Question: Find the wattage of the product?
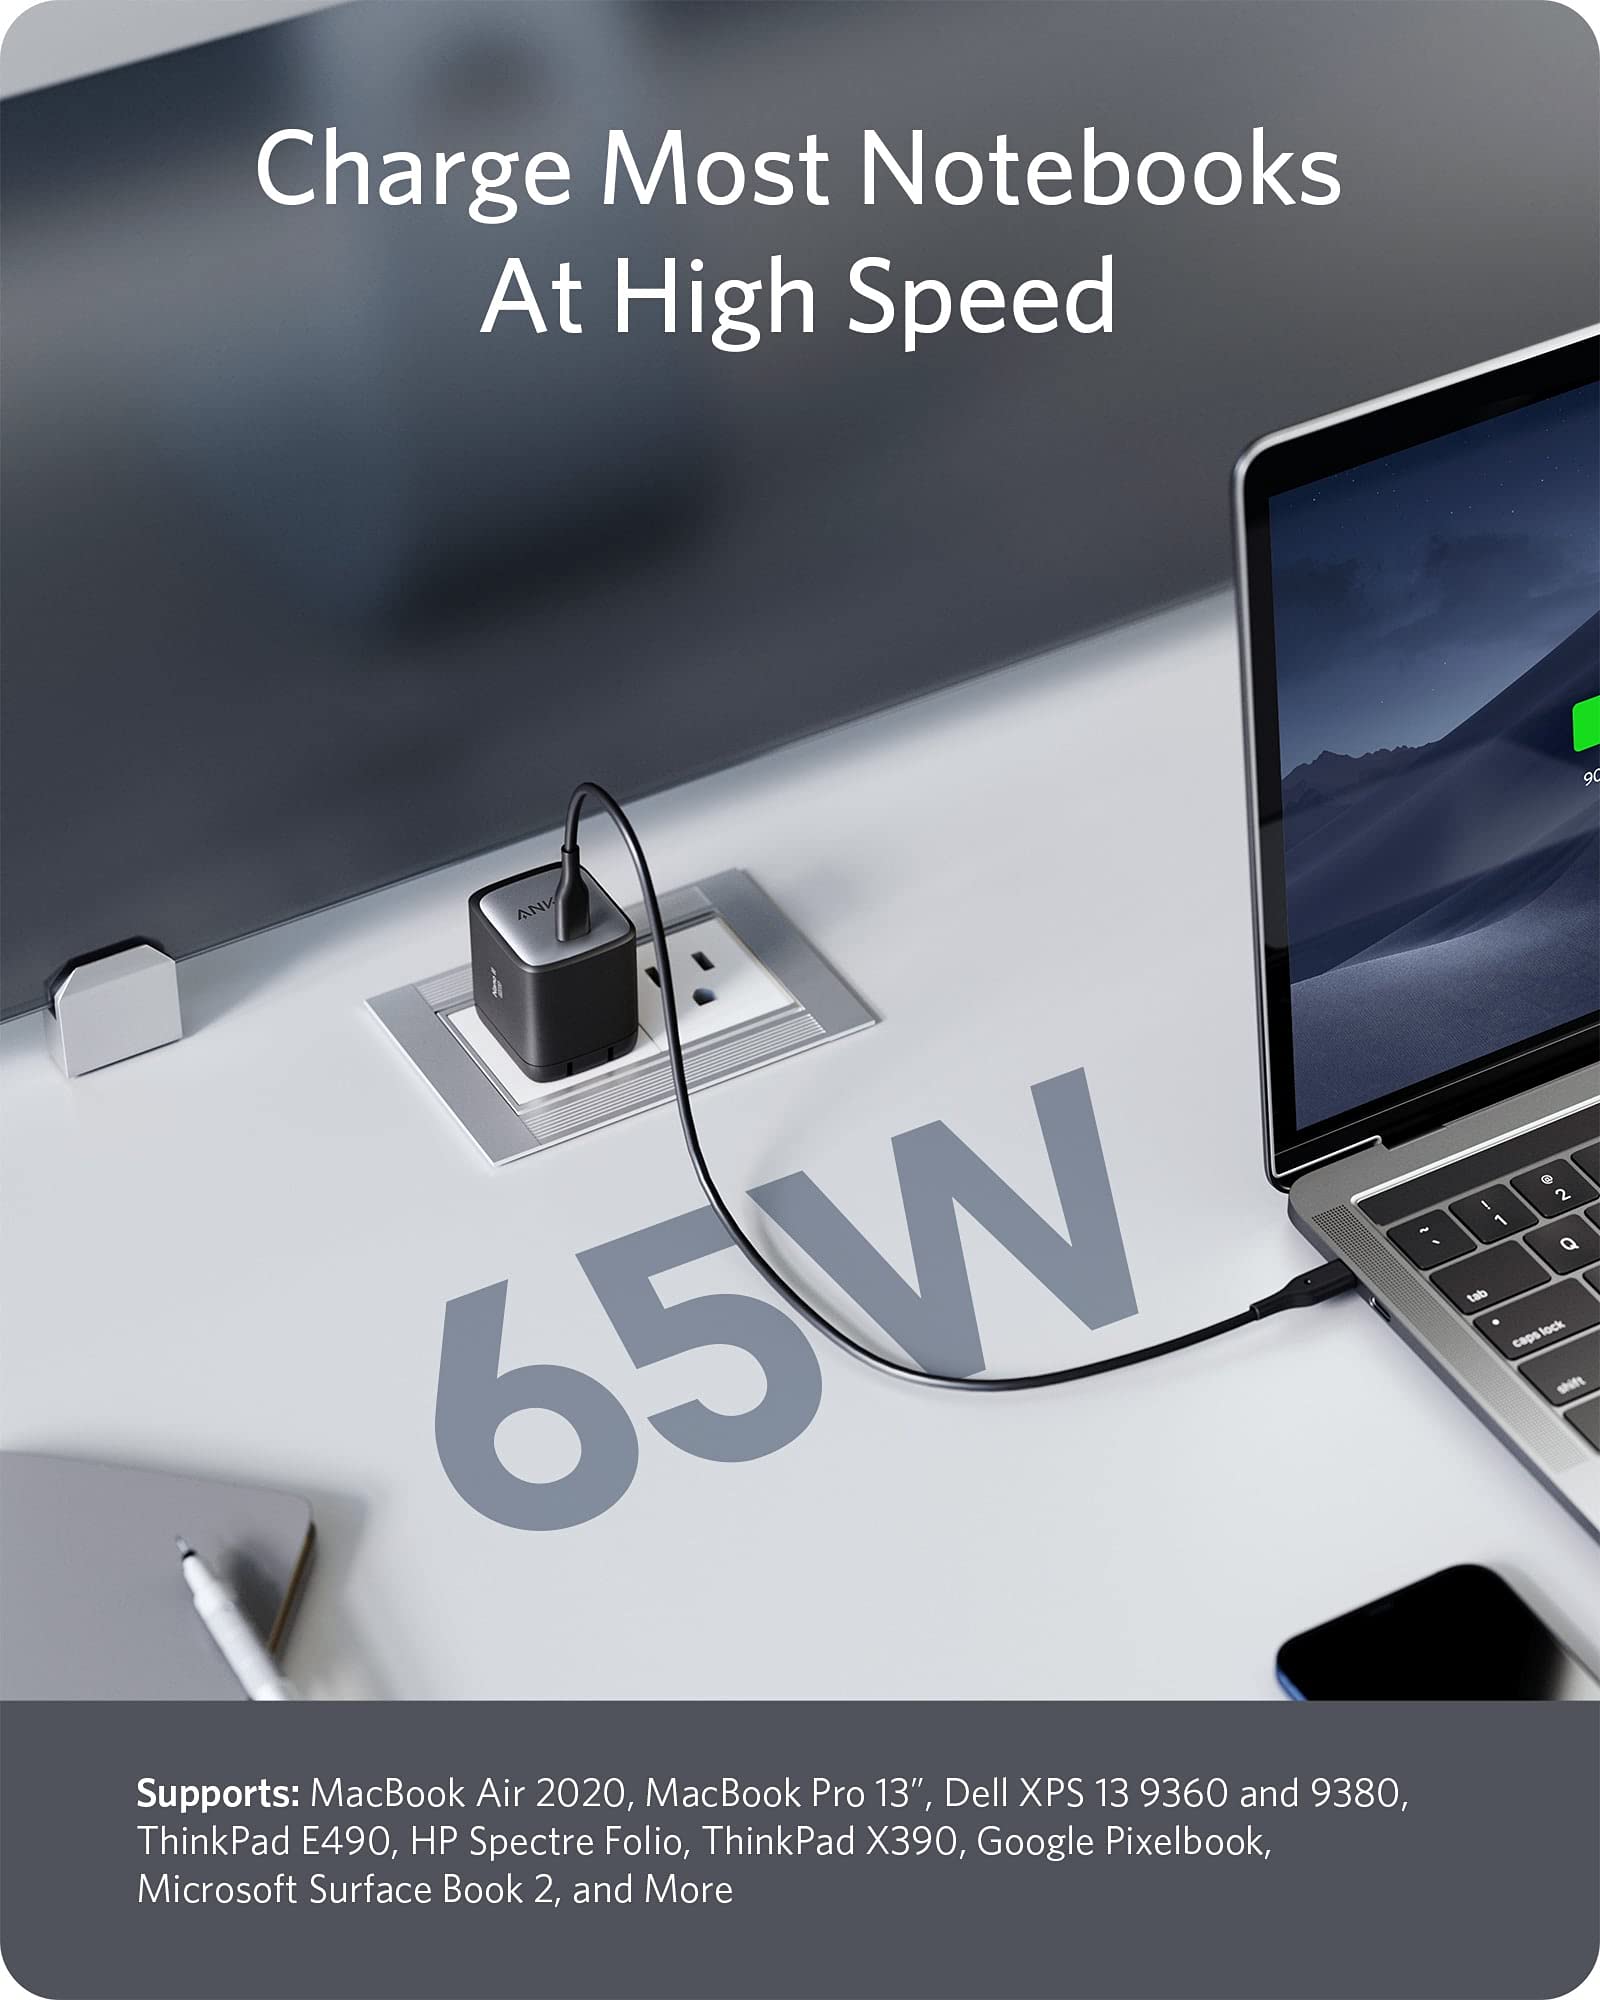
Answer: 65.0 watt